Weidling (boat)

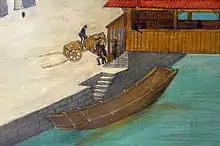
A weidling on the Limmat, circa 1500, as depicted by Hans Leu the Elder

A Weidling is a flat-bottomed boat, with similarities to a punt. The weidling is traditionally constructed from solid wood, although today some boats are also made from plywood, plastic or aluminium. It is usually around 9 or 10 metres (30 or 33 ft) in length. A larger version is known as the Langschiff, and is up to in length.